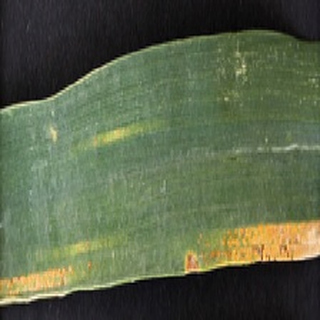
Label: wheat_yellow_rust